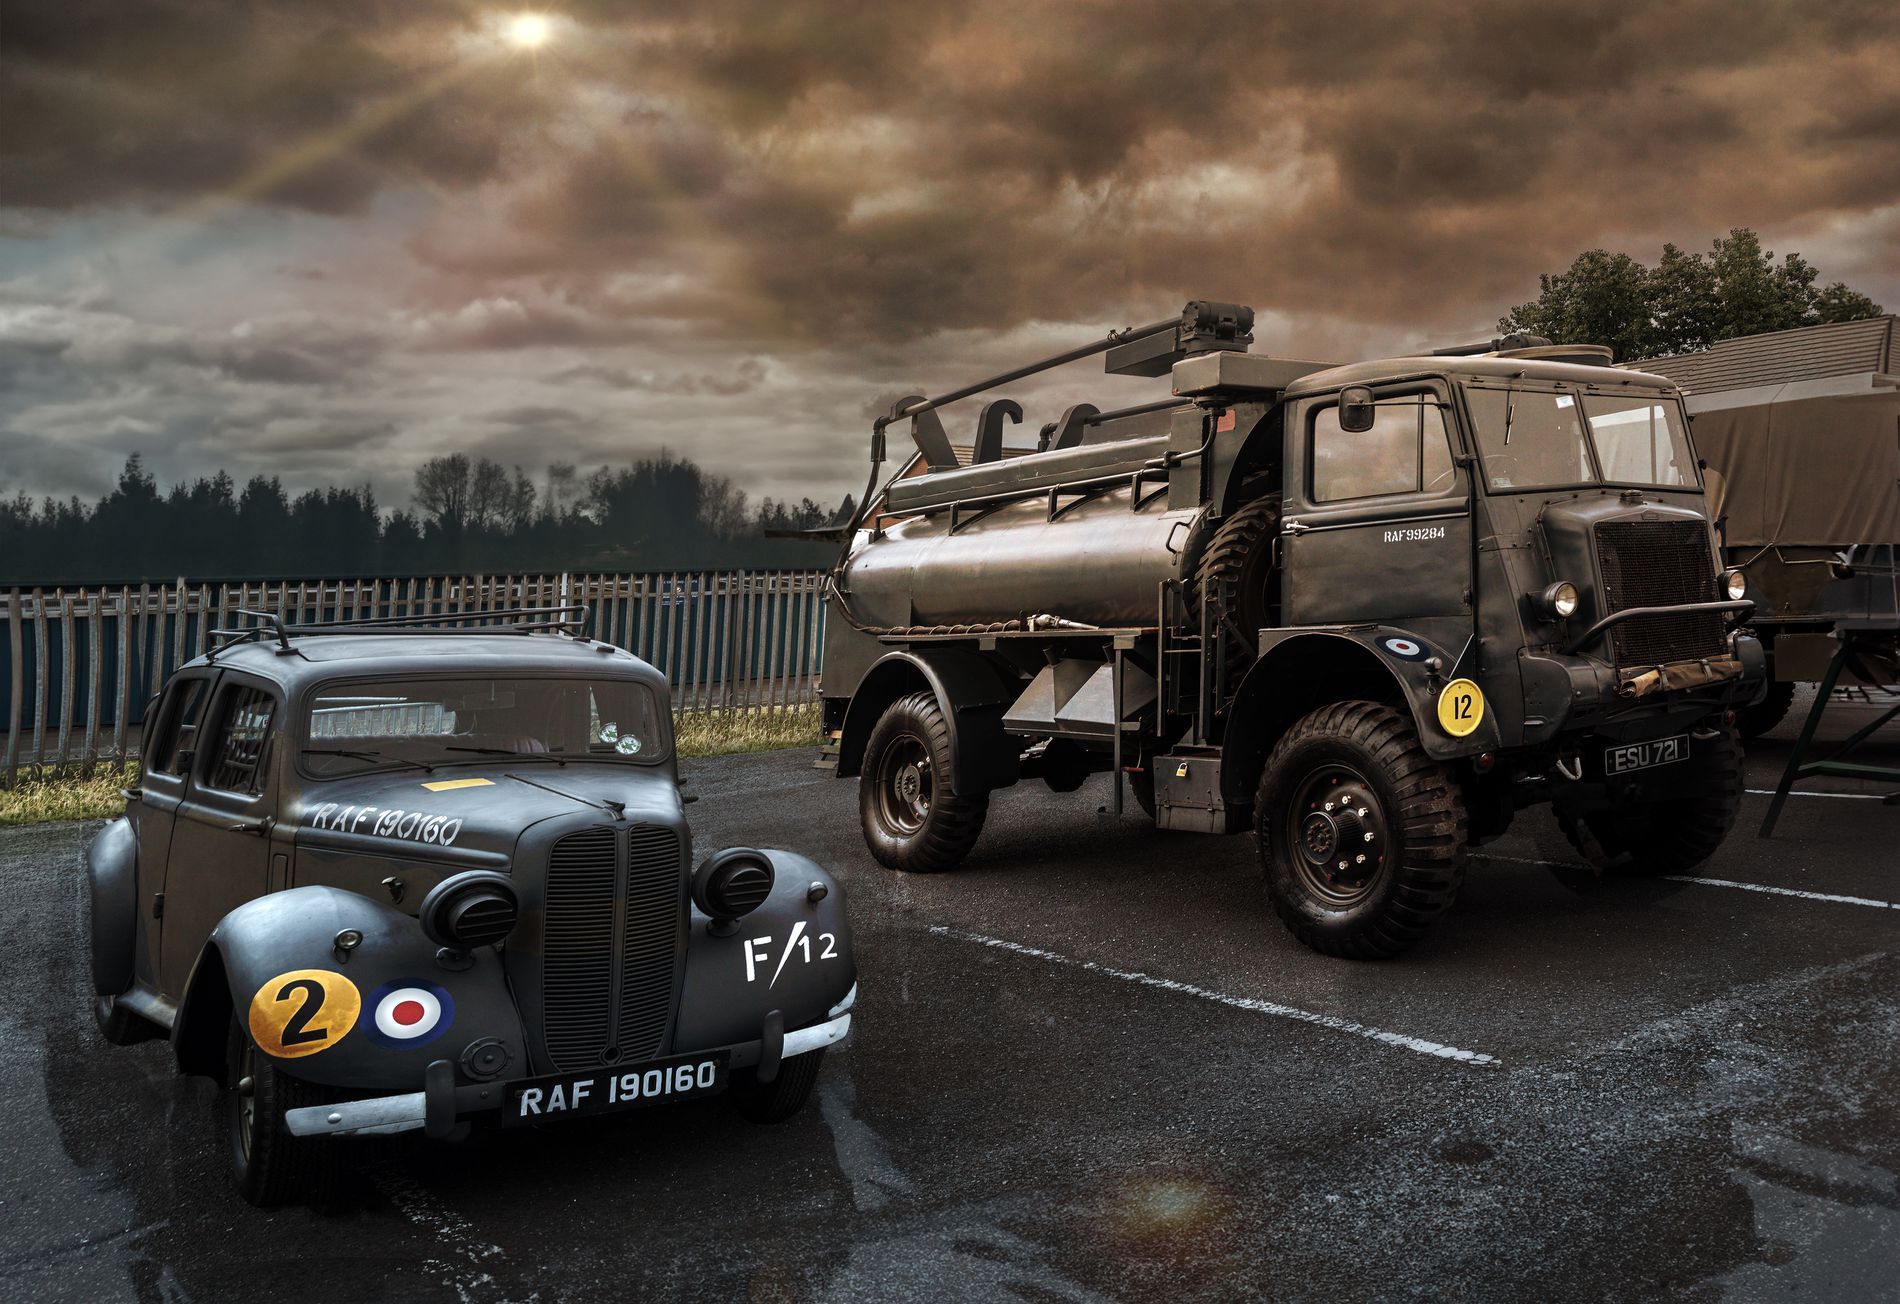
Wartime Wheels
A picture of two vintage military vehicles parked side by side under a moody, dramatic sky in a fenced lot
At a low angle, slightly diagonally, the image shows two British military vehicles, an RAF marked small sleek black car and a large fuel tanker bearing the insignia of the RAF. The tarmac shines ever so faintly, as if just after a downpour. Thin clouds block the sun intermittently, bathing the scape in a golden haze. The filmic and nostalgic atmosphere suggests something akin to a frame from a World War II movie. It employs a color palette of subdued hues, charcoal, deep olive, coppery highlight-all to reinforce the antique military spirit
Labels: Car, Transportation, Vehicle, Machine, Wheel, Truck, Tire, License Plate, Adventure, Leisure Activities, Bumper, Spoke, Road, Offroad, Outdoors, Alloy Wheel, Car Wheel, Suv, Tarmac, Pickup Truck, Jeep, Fence, tree, sky, Wet Asphalt, License Plates, Trees, Trucks
Camera: Canon Canon EOS 5DS R
Lens: EF24-105mm f/4L IS USM, Canon EF 24-105mm f/4L IS
Aperture: F5.6
Exposure: 1/80 sec
ISO: 100
Focal length: 32.0 mm